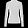
Label: Pullover